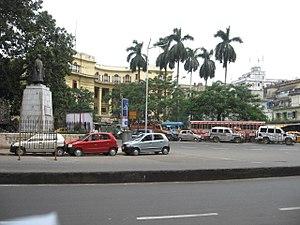
Chowringhee est un quartier du centre de la ville de Kolkata en Inde. Ancien village sur la route conduisant au temple de Kalighat il est surtout connu aujourd’hui par sa large rue principale, Chowringhee road, reliant le nord et le sud de la ville de Calcutta, qui est l’artère commerciale la plus prestigieuse de la métropole.